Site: brandenburg
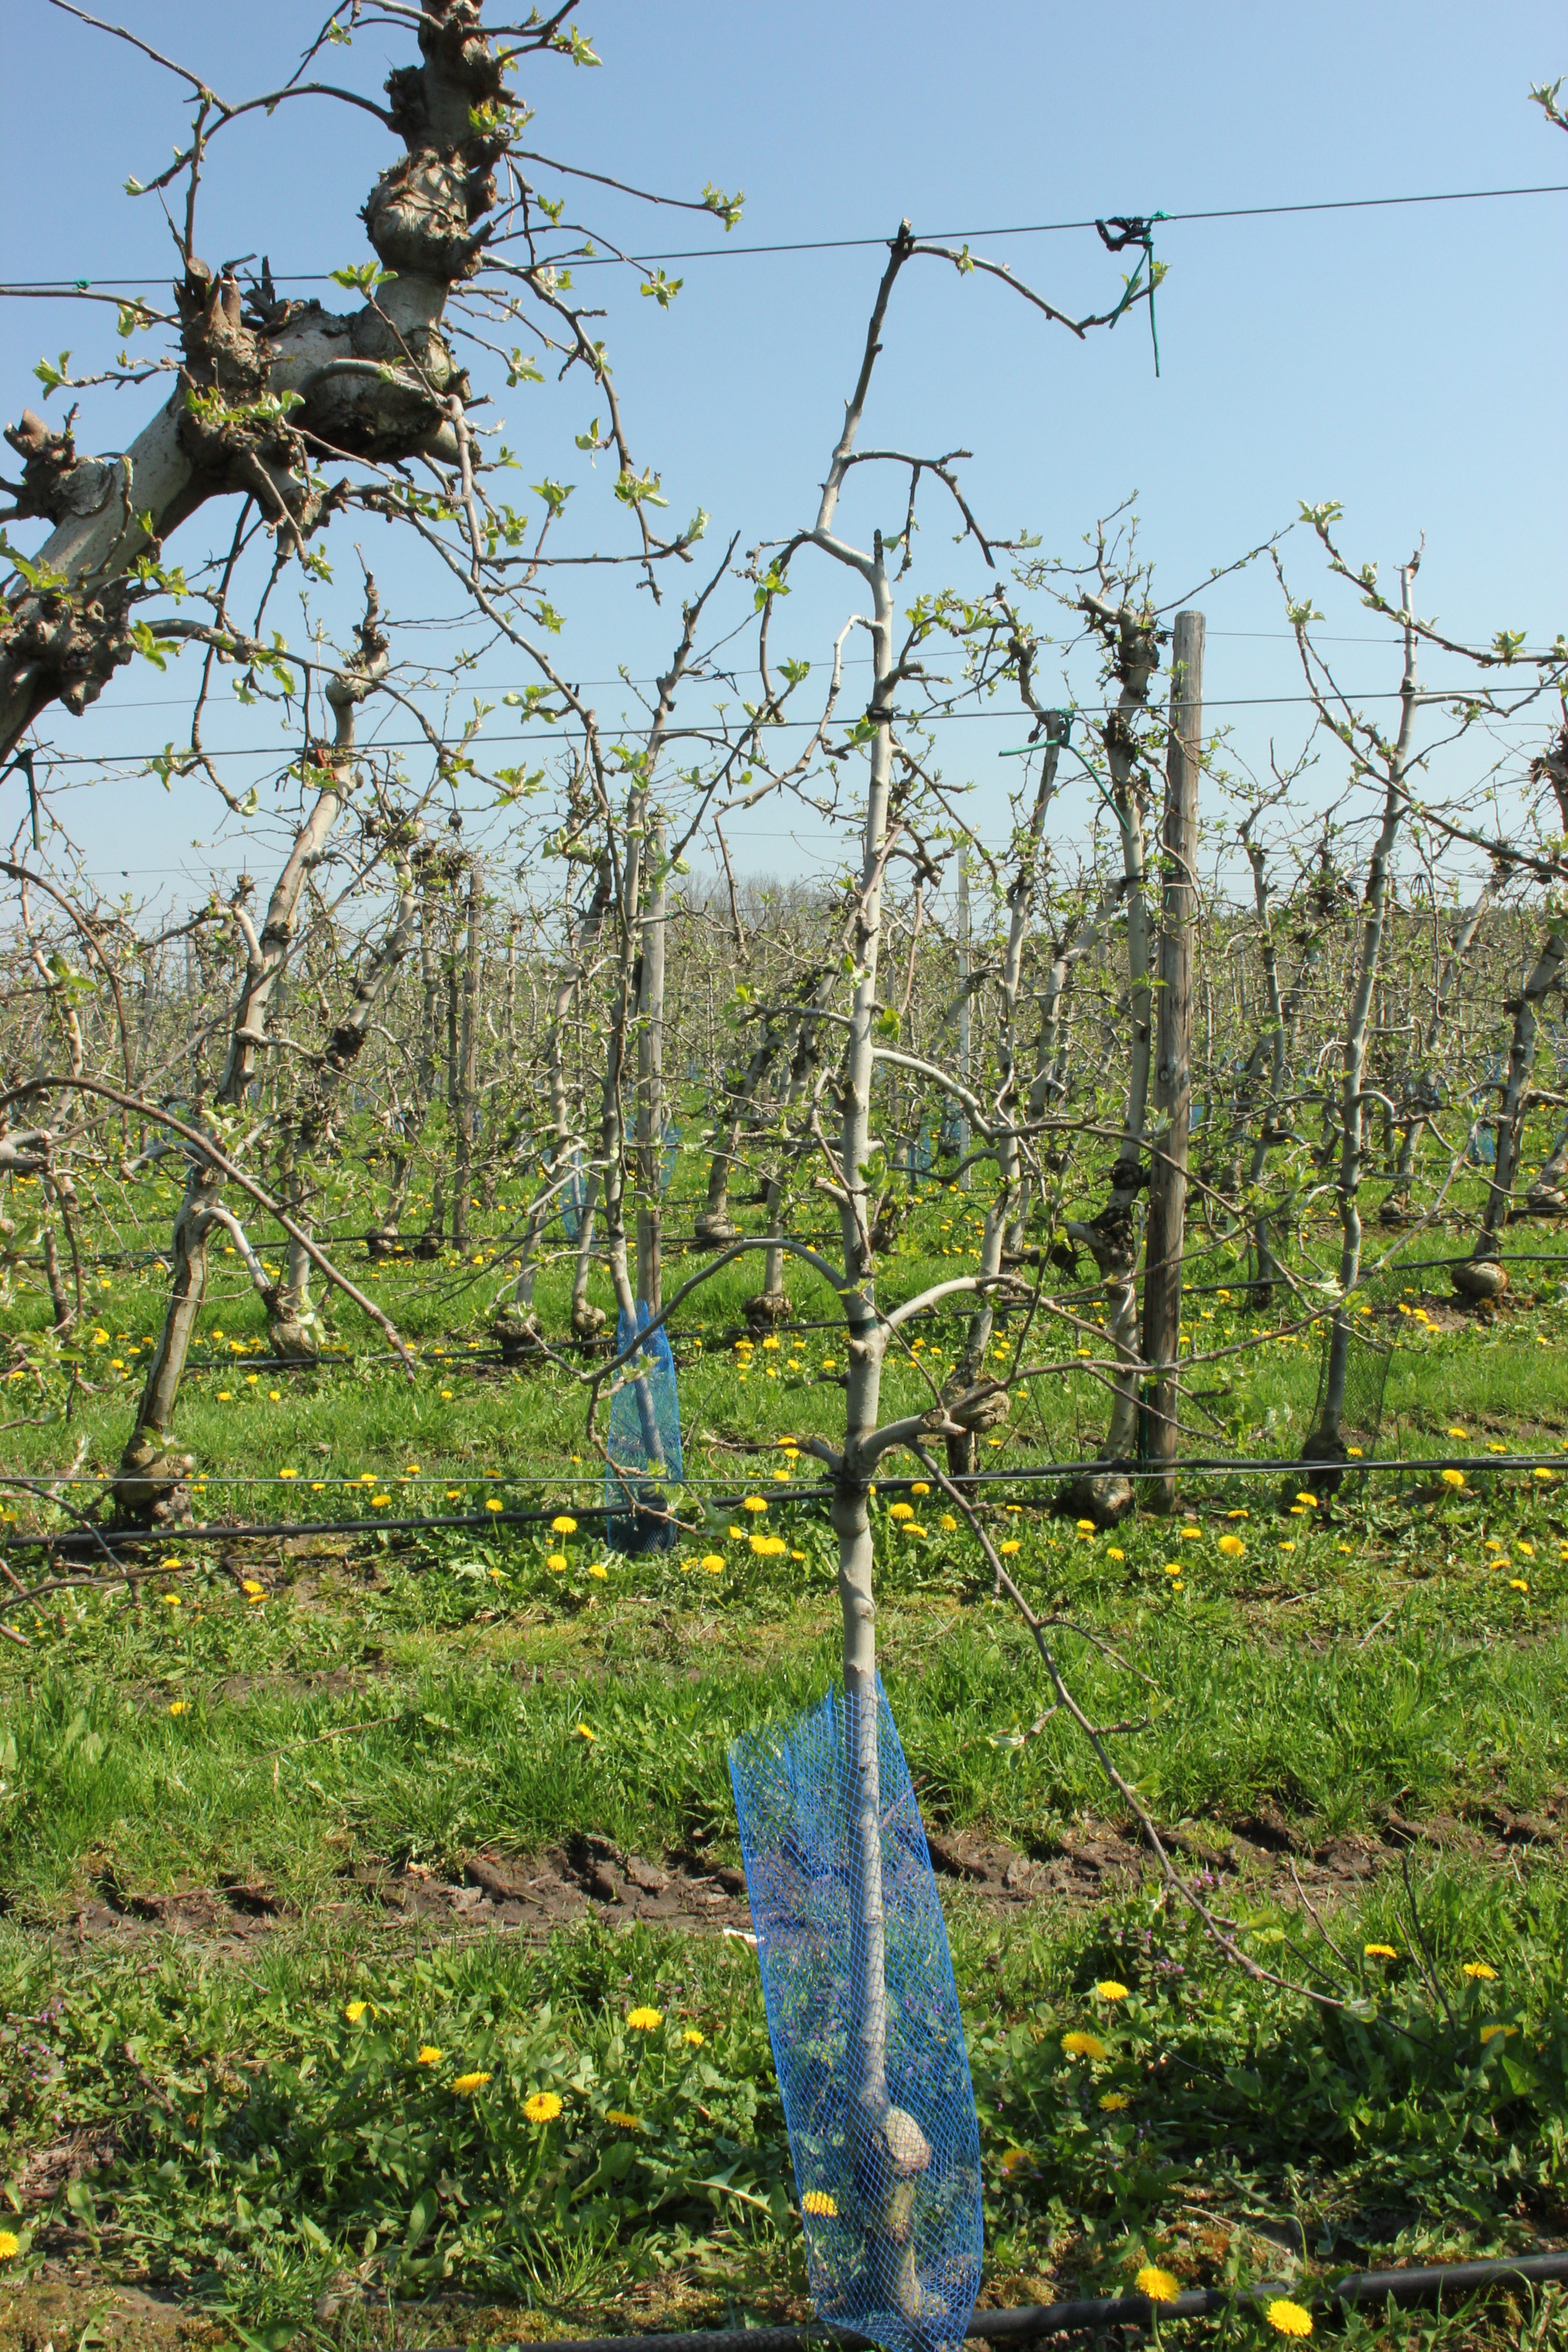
Growth stage (BBCH 56): Inflorescence emergence